Mad in America

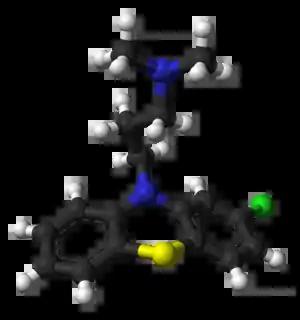
Chlorpromazine, marketed in the U.S. as Thorazine, was first synthesized by Rhône-Poulenc in 1950.

Part Three describes the discovery of phenothiazines and the advent of the neuroleptic drugs that were derived from them, such as chlorpromazine (Thorazine) by Rhône-Poulenc in France, and its purchase by Smith, Kline & French (today known as GlaxoSmithKline). The drug "produced an effect similar to frontal lobotomy", according to early reports by the company's lead investigator. Whitaker says that pharmaceutical advertising, articles published in the scientific literature, and stories in the media of "miracle drugs" transformed Thorazine into a "healing" drug.